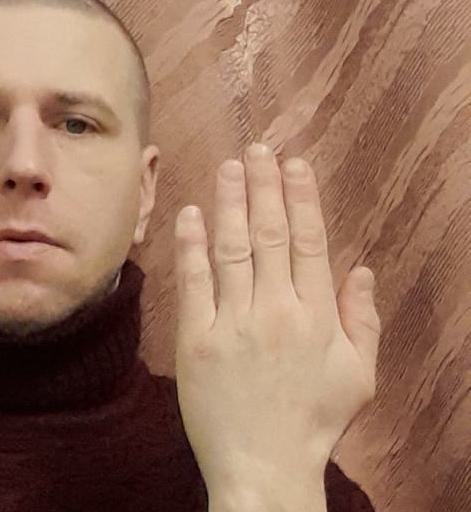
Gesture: stop_inverted